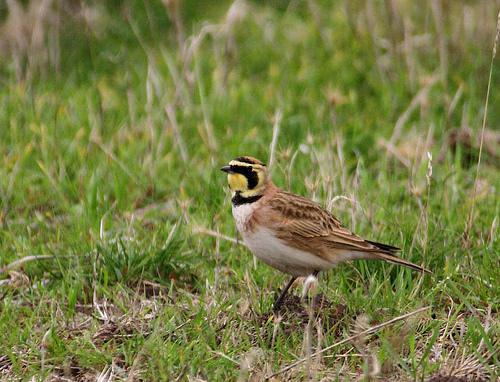
A photo of a horned lark